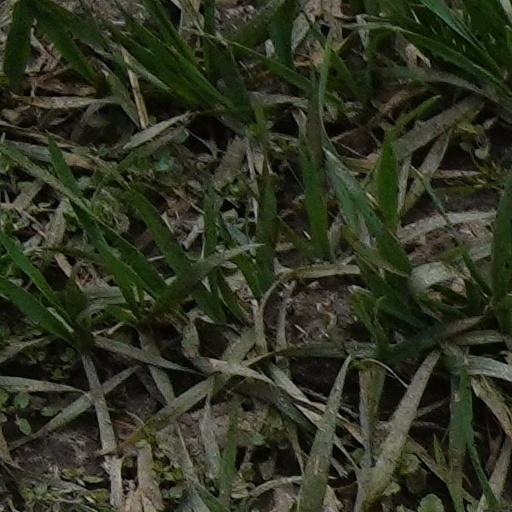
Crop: wheat